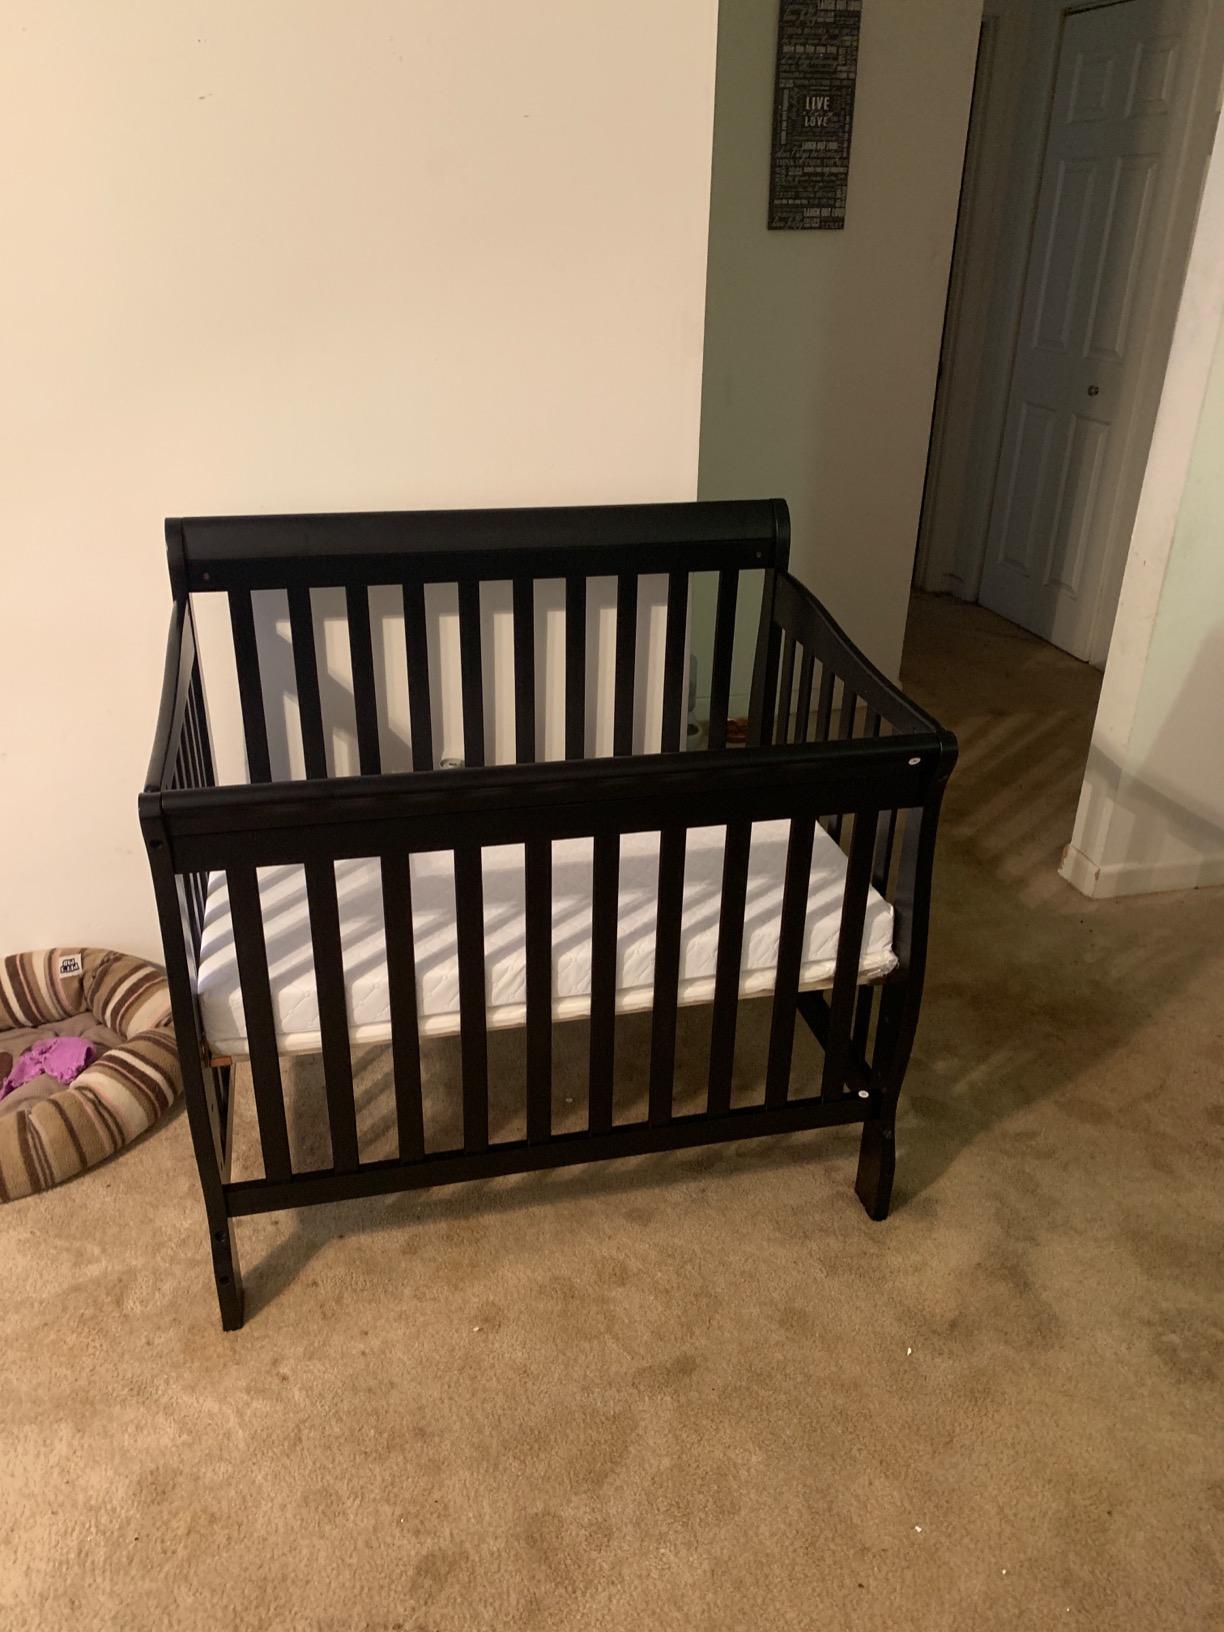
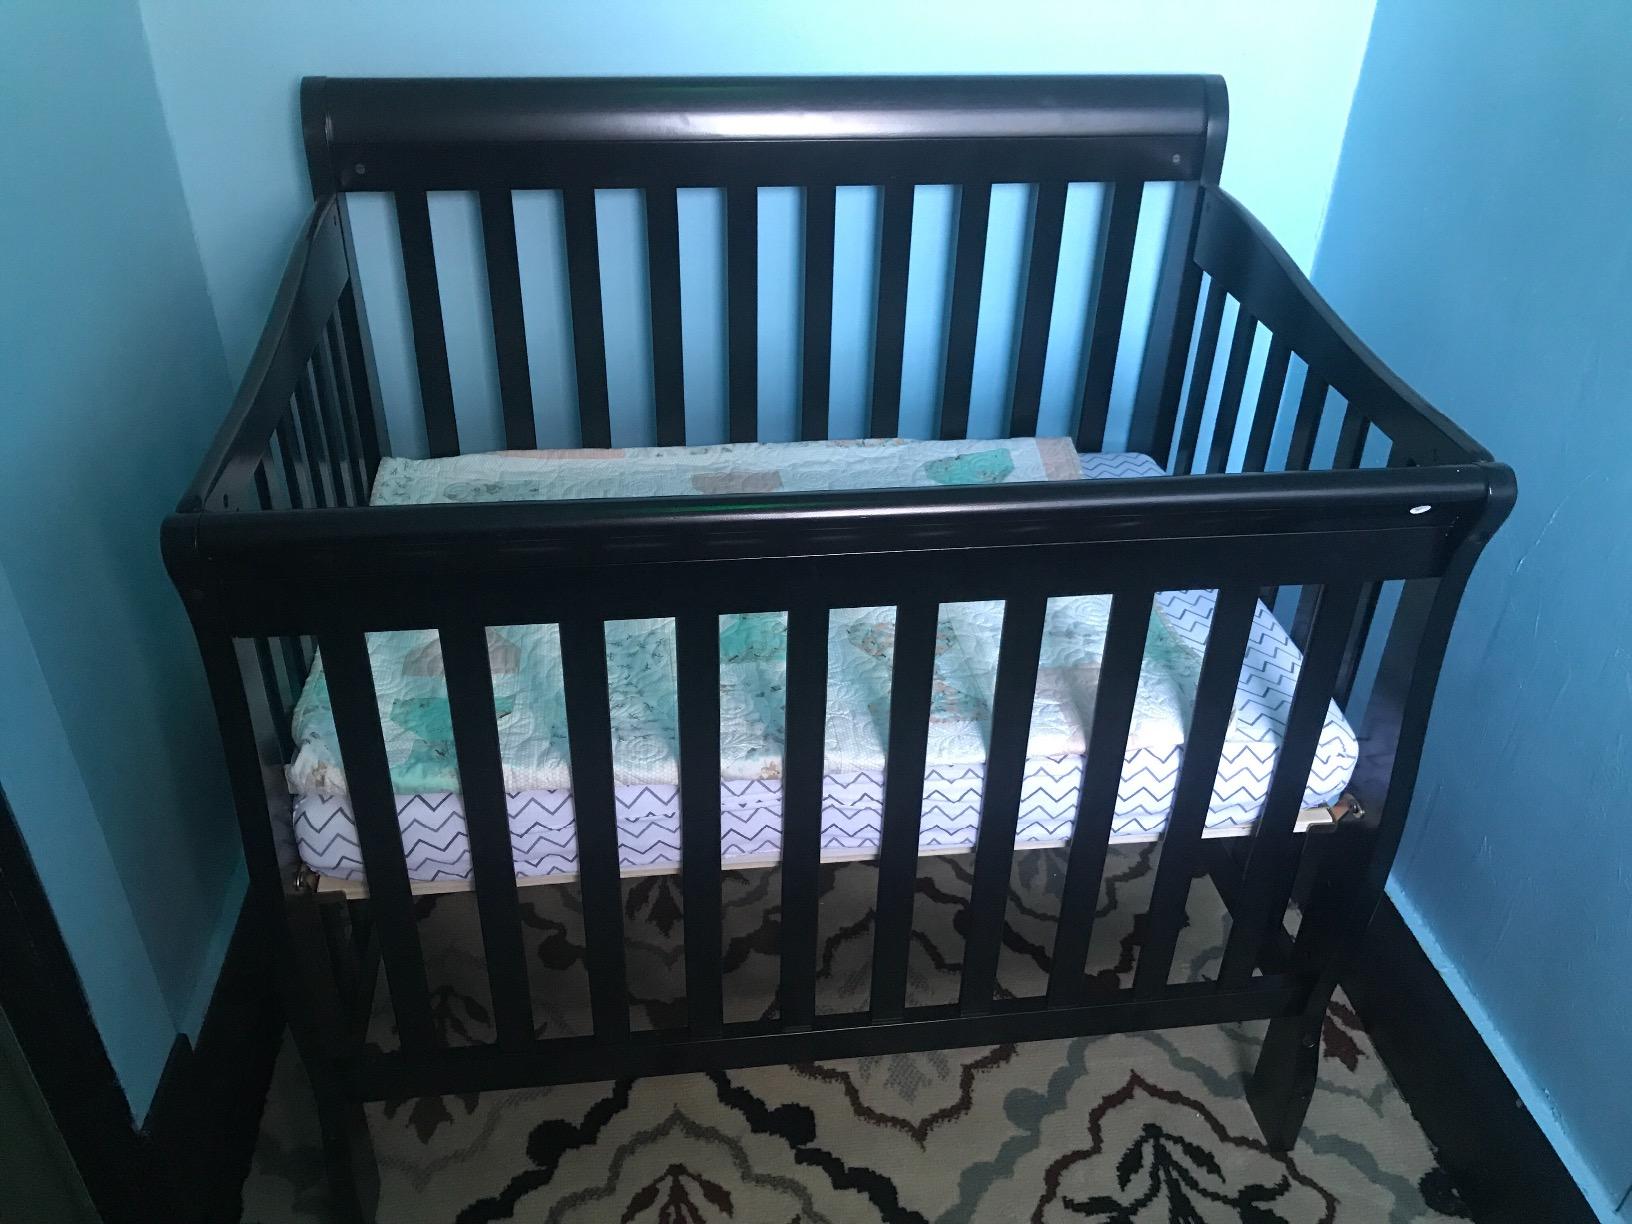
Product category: products_crib
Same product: yes